Spinal precautions

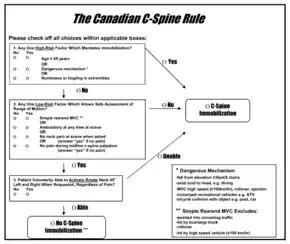
The Canadian C-spine rule for those with a normal Glasgow coma scale and who are otherwise stable

There are two main algorithms, the Canadian C-spine rule and NEXUS, which are used to decide who requires cervical spine imaging via CT scan after blunt trauma, and who can be cleared without imaging. The Canadian C-spine rule appears to have greater sensitivity and specificity (i.e. fewer false positives and false negatives). However, following either rule is reasonable.